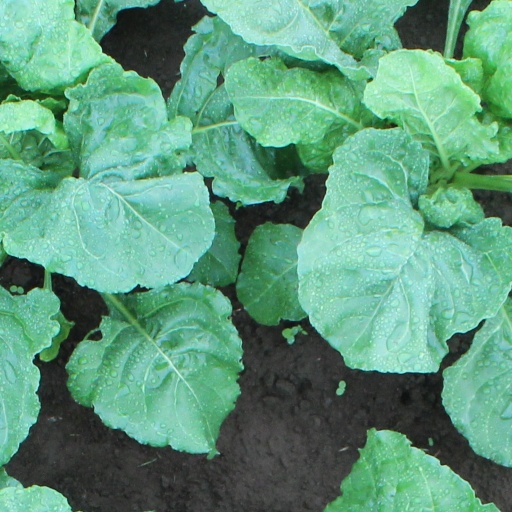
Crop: sugar beet